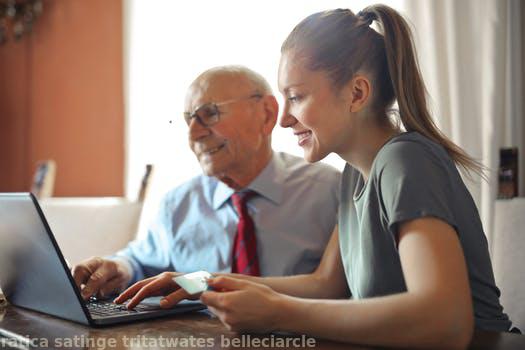
Label: Watermark